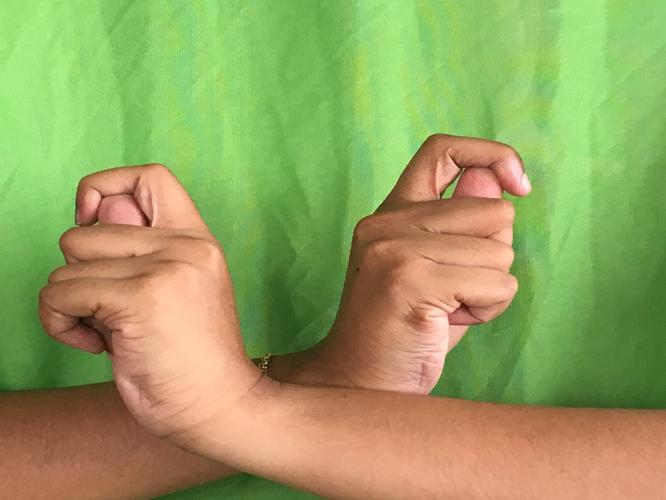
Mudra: Berunda
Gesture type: double_hand